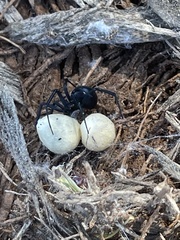
Species: Lactrodectus_hesperus